Auteuring Nollywood

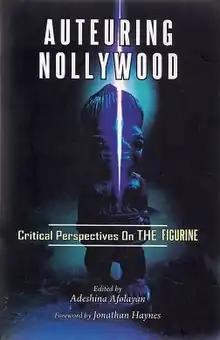
Book cover

Auteuring Nollywood: Critical Perspectives on The Figurine is a book released on 31 July 2014, detailing the scholarly analysis of events in the 2009 film "The Figurine" directed by Kunle Afolayan. The book is the first book in the history of Nigerian Cinema to be devoted to the work of a single Nigerian film director and it contains scholarly essays, which explores "the thematic focus and cinematic style employed in "The Figurine"". It also contains interviews with the cast and crew of the film and insights into the African and Nigerian film industry. Since its release, the book has been getting rave reviews from critics, educators and film scholars.